Answer in natural language. How many Beds are visible in the scene? Choose between the following options: 5, 4, 2, 3 or 0
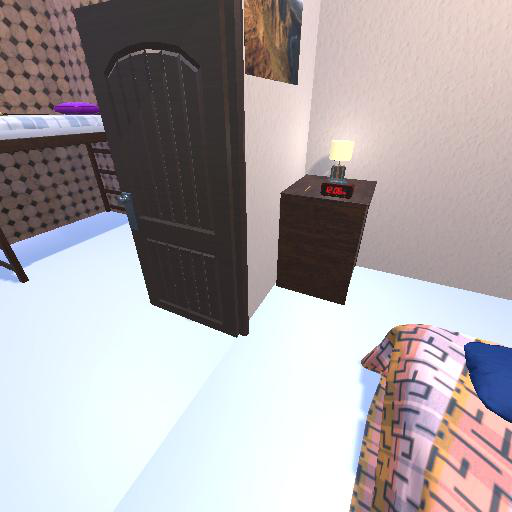
<answer>2</answer>